Shutter speed

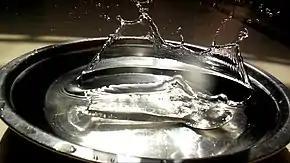
A spoon falling in water, taken at  s

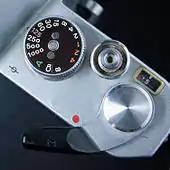
The shutter speed dial of a Nikkormat EL

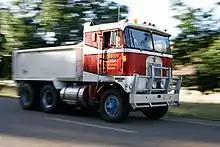
Slow shutter speed combined with panning the camera can achieve a motion blur for moving objects.

In photography, shutter speed or exposure time is the length of time that the film or digital sensor inside the camera is exposed to light (that is, when the camera's shutter is open) when taking a photograph.